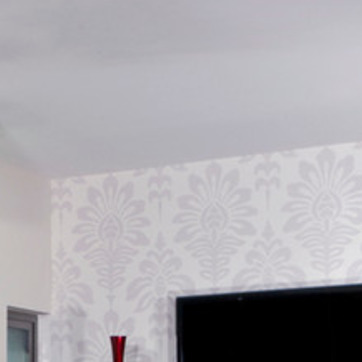
Material: wallpaper